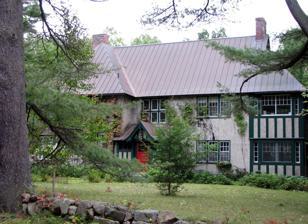
Building: Peyton Clark Cottage
Country: United States of America
Year built: 1915
Historic house in New York, United States United States historic place Peyton Clark Cottage U.S. National Register of Historic Places Peyton Clark Cottage, September 2008 Show map of New York Show map of the United States Location 9 Rockledge Rd., St. Armand / Saranac Lake, New York Coordinates 44°19′48″N 74°7′21″W / 44.33000°N 74.12250°W / 44.33000; -74.12250 Area less than one acre Built 1915 Architect Scopes, William Architectural style Tudor Revival MPS Saranac Lake MPS NRHP reference No. 92001435 Added to NRHP November 6, 1992 Peyton Clark Cottage , also known as "Woodthorpe," is a historic cure cottage located at Saranac Lake , town of St. Armand in Essex County, New York .  It was built in 1915 and is a 2 + 1 ⁄ 2 -story rectangular structure with stucco siding and a gable roof and trimmed with green wood  in the Tudor Revival style.  It features two over/under cure porches running along the entire south side.  A 1971 fire destroyed five bedrooms and the roof. It was listed on the National Register of Historic Places in 1992. References